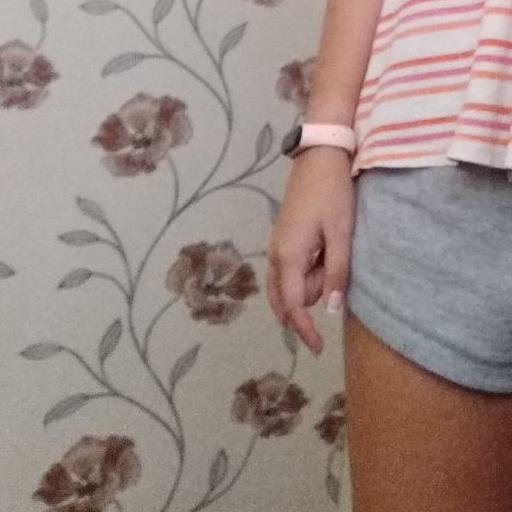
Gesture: no_gesture